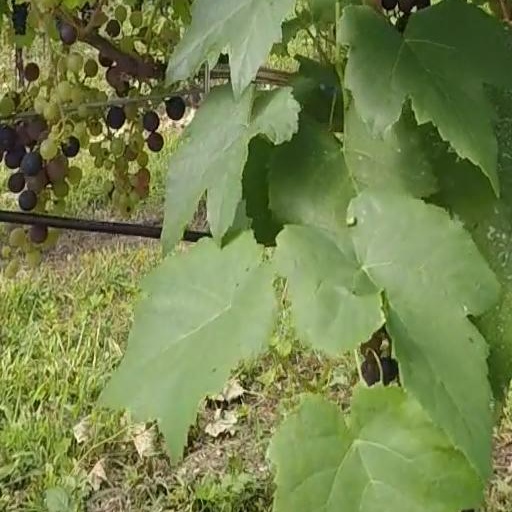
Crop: grape